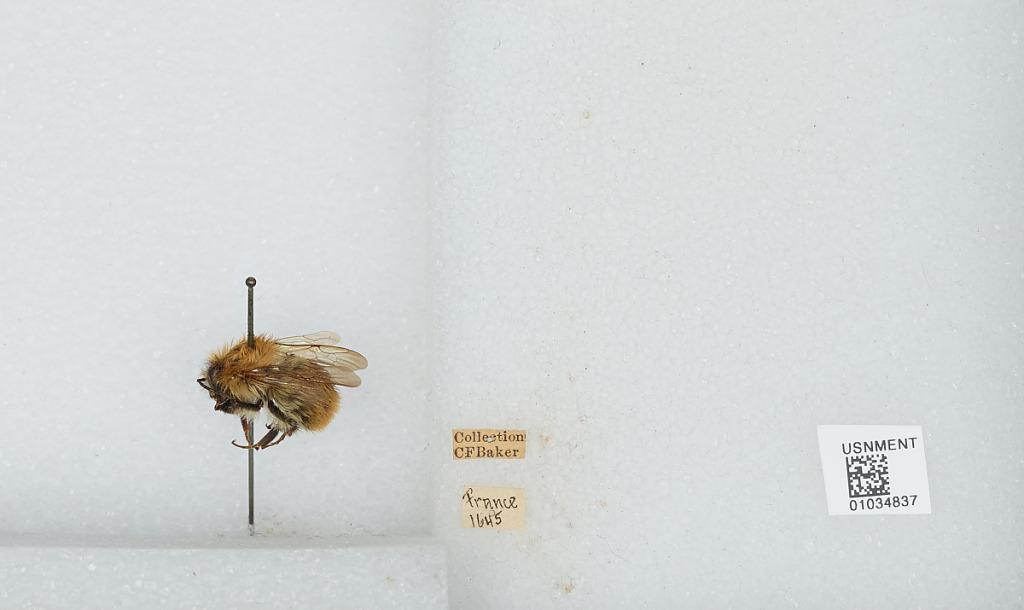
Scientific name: Bombus (Thoracobombus) pascuorum (Scopoli)
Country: France